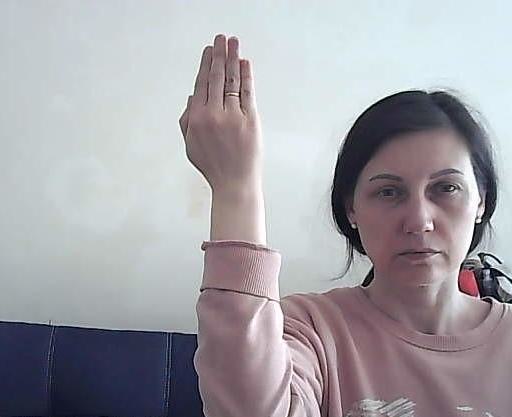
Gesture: stop_inverted